Rinat Ayupov

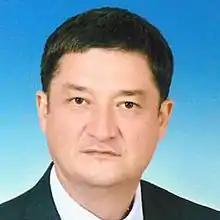

Rinat Zaydulayevich Ayupov (born 13 August 1974, Astrakhan) is a Russian political figure, deputy of the 8th State Duma convocation. In 1996 he graduated from the Astrakhan State Technical University. From 2010 to 2011, he was a deputy of the City Duma of Astrakhan. In 2011-2021 he was a deputy of the Duma of Astrakhan Oblast of the 5th, 6th, and 7th convocations. He was also an entrepreneur and for 15 years served as the head of the largest logistics company in Astrakhan.